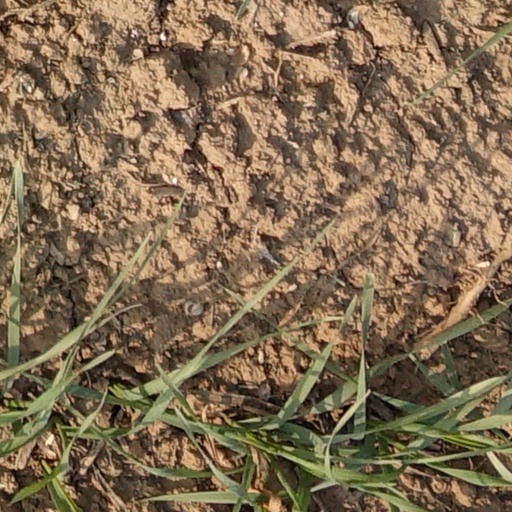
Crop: wheat